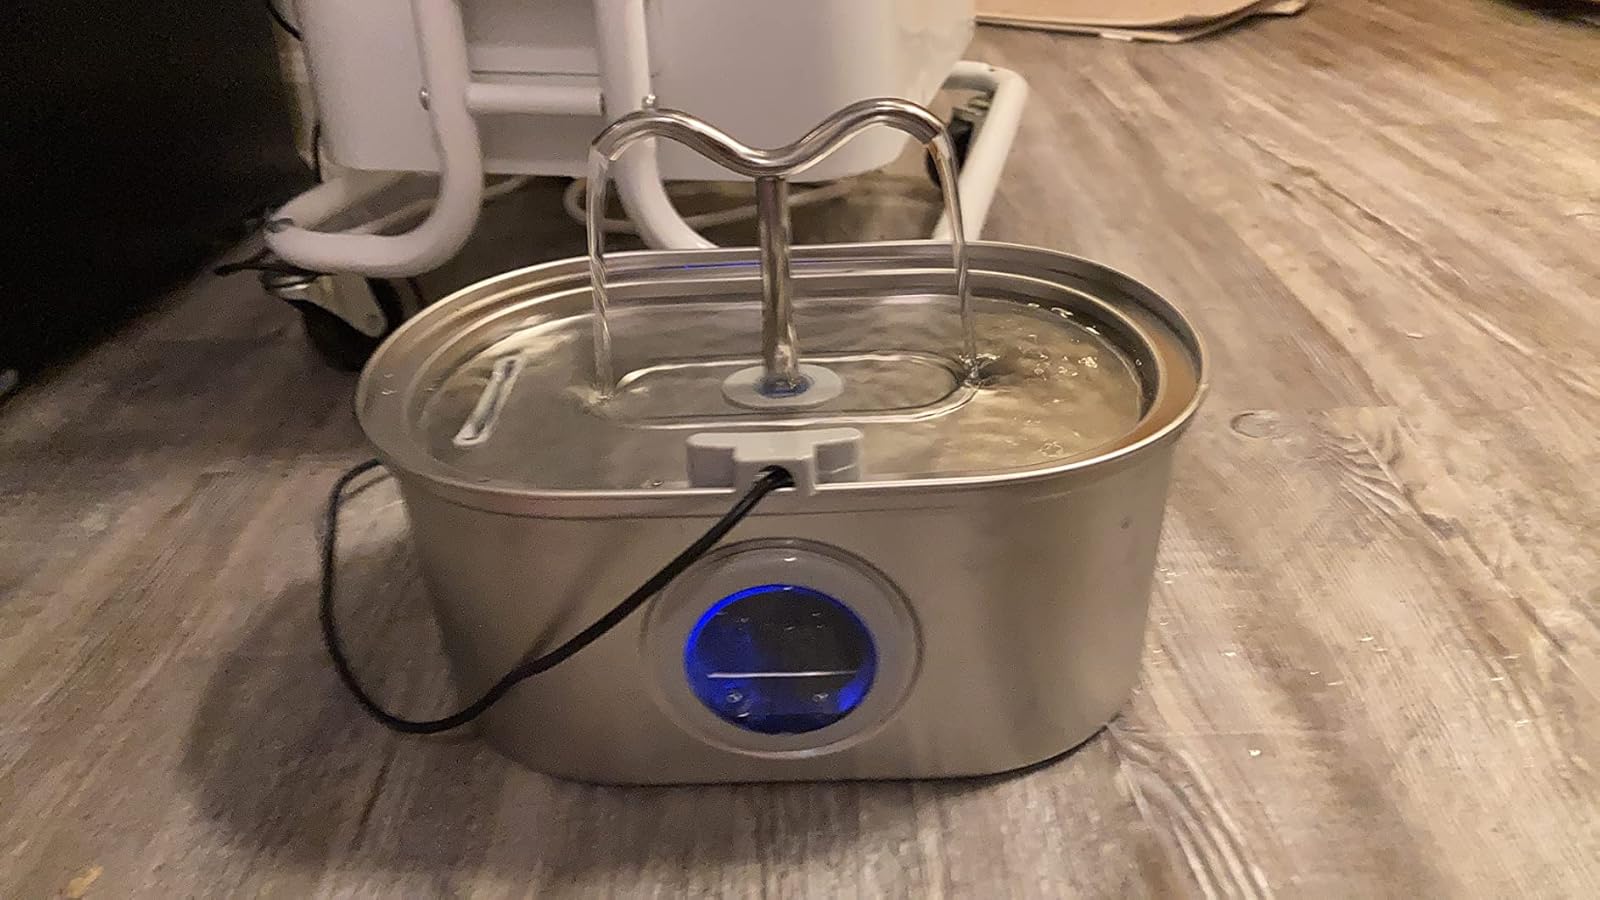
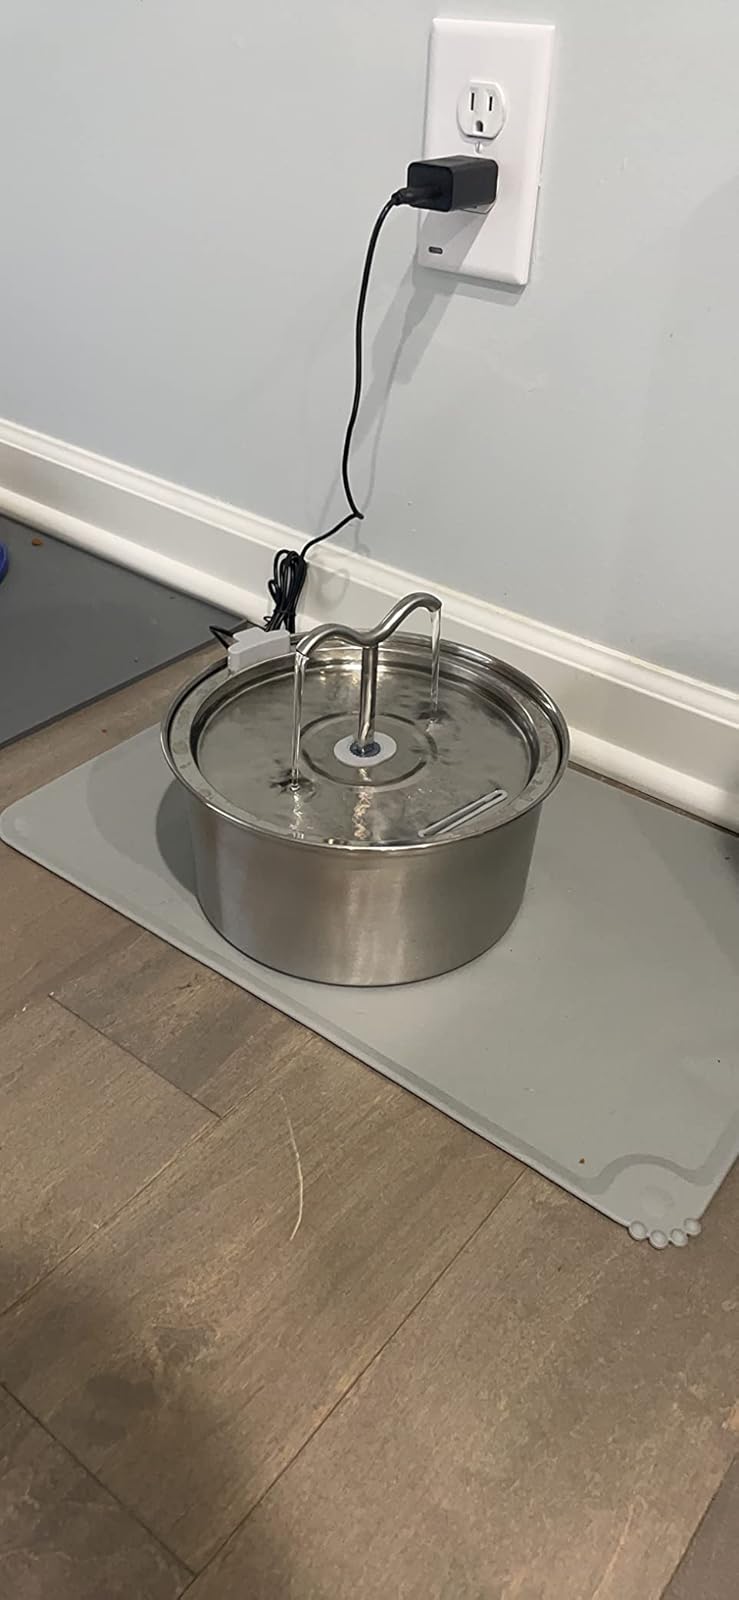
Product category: items_bowl
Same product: no